Leslie Claudius

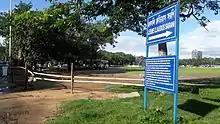
Leslie Claudius Sarani, a road named after Claudius

Claudius died in Kolkata on 20 December 2012, after a prolonged battle with cirrhosis of liver. He was survived by his wife and three sons. He is buried in Lower Circular Road cemetery, Kolkata.